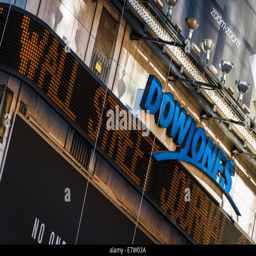
a neon sign displays the latest headlines under the logo